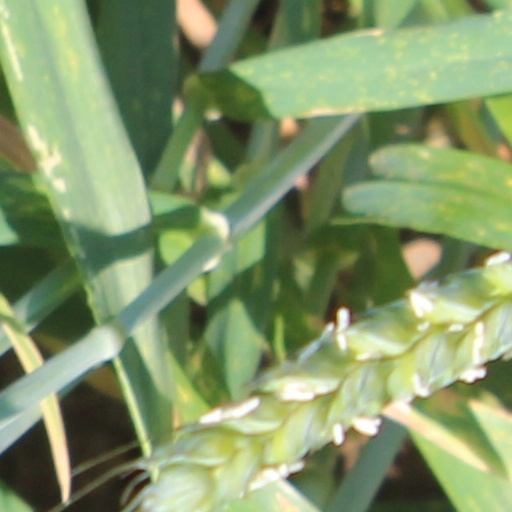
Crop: wheat